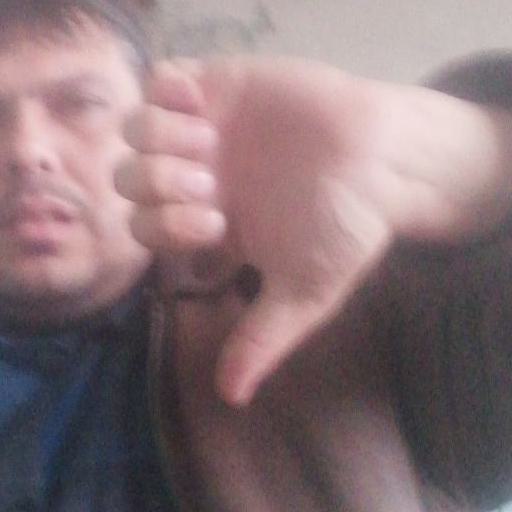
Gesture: dislike